The Flame and the Arrow

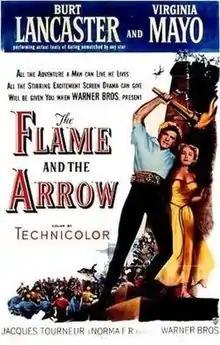
Promotional poster

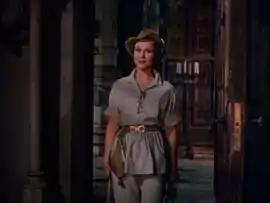

The Flame and the Arrow is a 1950 American Technicolor swashbuckler film made by Warner Bros. and starring Burt Lancaster, Virginia Mayo and Nick Cravat. It was directed by Jacques Tourneur and produced by Harold Hecht and Frank Ross from a screenplay by Waldo Salt. The music score was by Max Steiner and the cinematography by Ernest Haller.